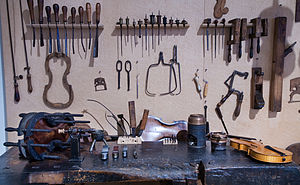
Instrumentbygger
Et violinbyggerværksted i Salzburg
Instrumentbygger er betegnelsen for en person der bygger instrumenter, ikke mindst musikinstrumenter. Herunder regnes guitarbygger, violinbygger, der bygger både store og små violiner, klaverbygger, også kaldet pianoinstrumentmager, orgelbygger med flere.